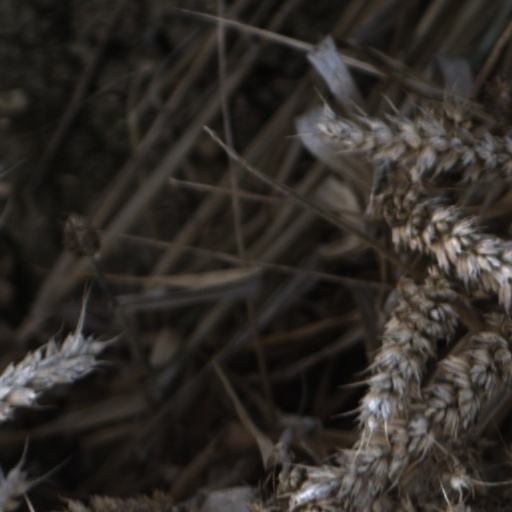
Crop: wheat